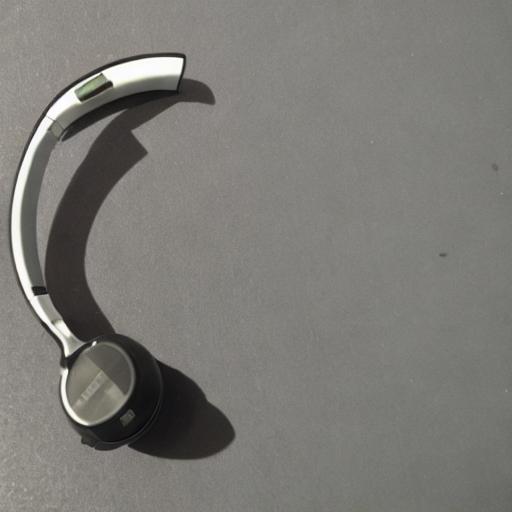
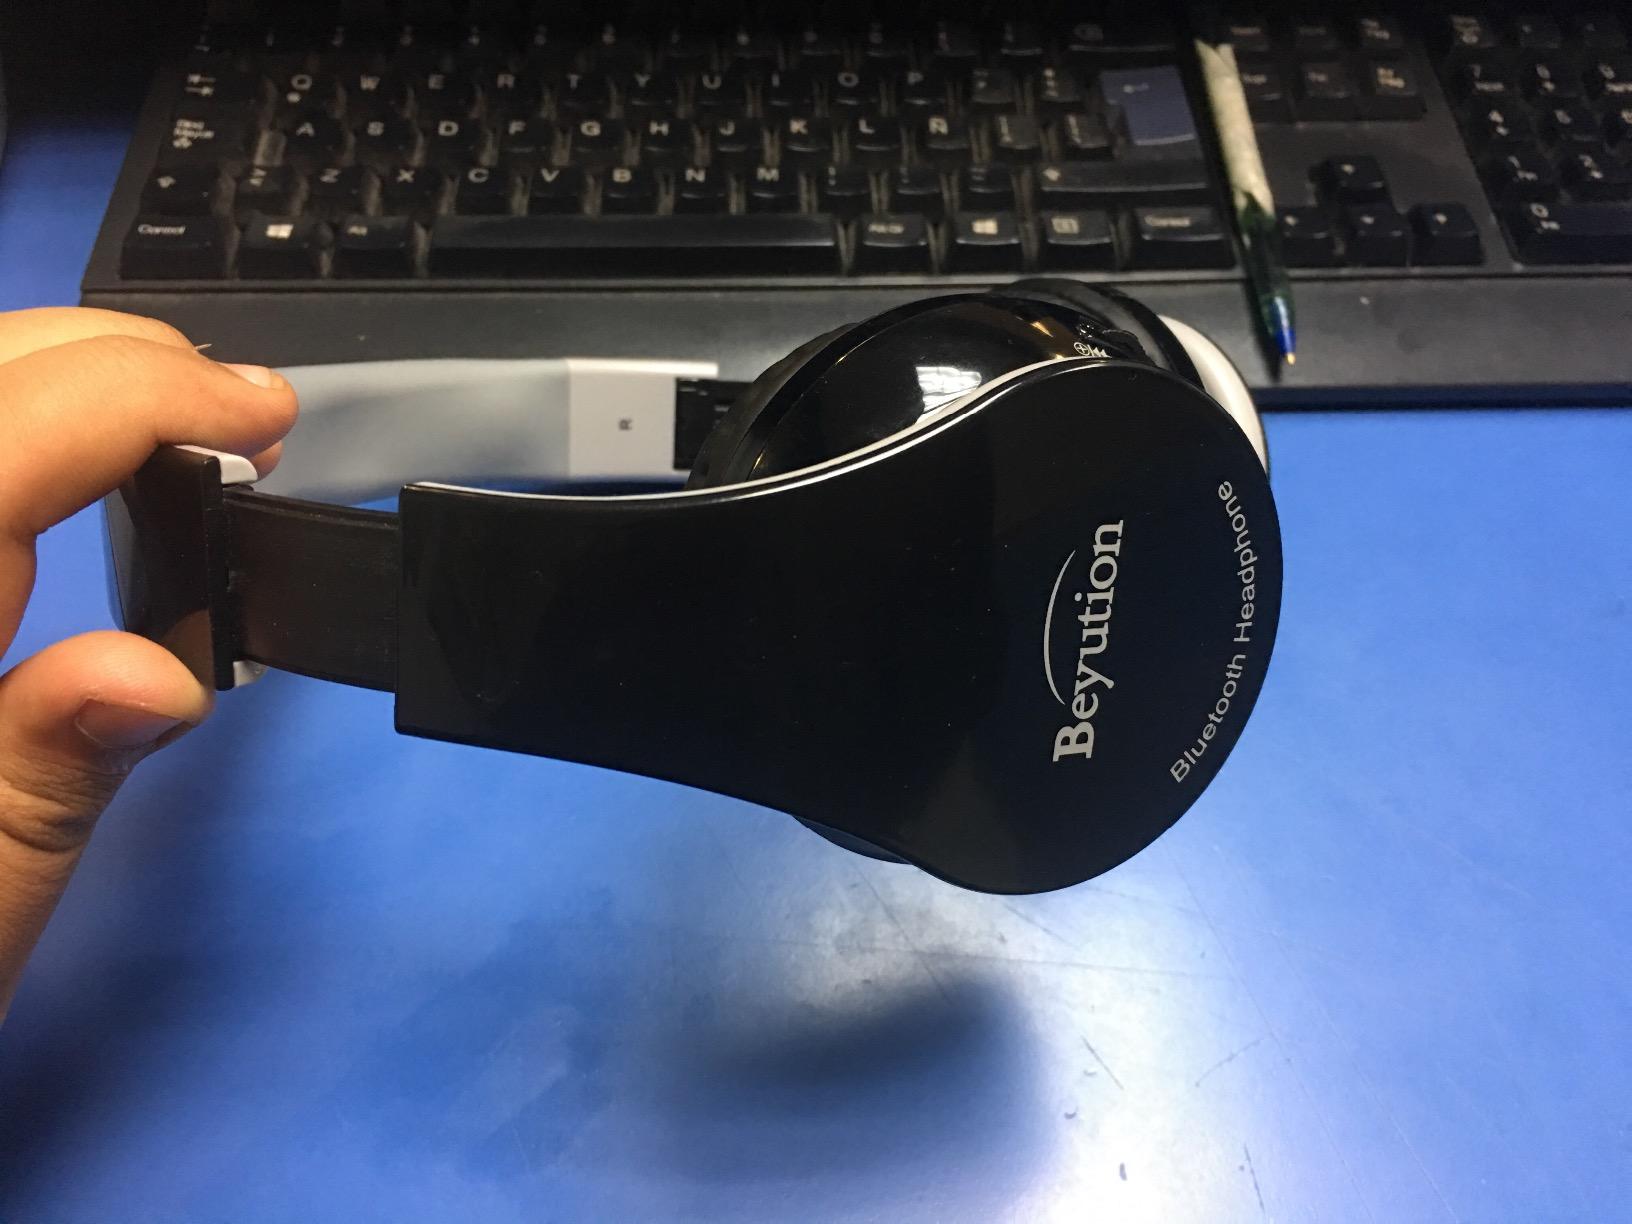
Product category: headphones
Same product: no